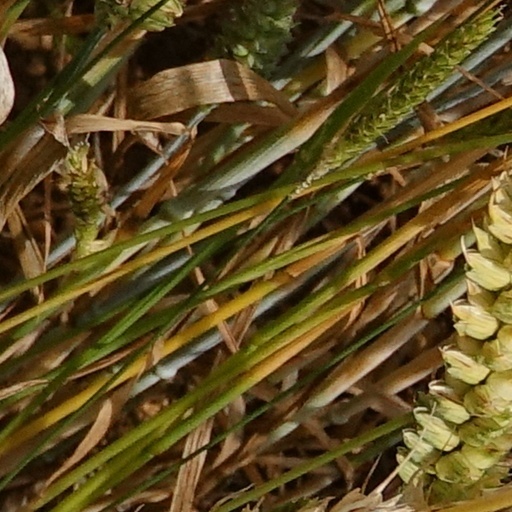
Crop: wheat